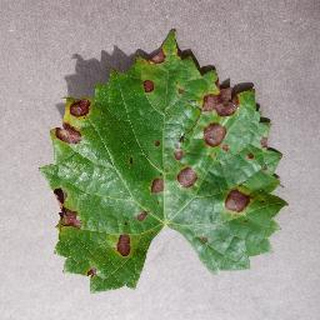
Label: grape_black_rot